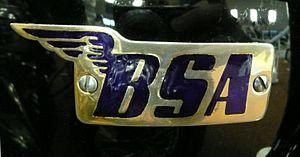
Les motos BSA étaient fabriquées par la Birmingham Small Arms Company Limited, qui était un important regroupement industriel britannique. Ce groupe d'entreprises fabriquait des armes à feu militaires et sportives, des bicyclettes, des motocyclettes, des voitures, des autobus et carrosseries ; de l'acier ; des pièces coulées en métal ; des outils à main, électriques et machines-outils ; des usines de triage et de traitement du charbon ; des métaux frittés ; et des processus de chromage.
Ceci est une liste des motos du fabricant britannique Birmingham Small Arms Company des années 1930 jusqu'à la fin de la marque dans les années 1970. La liste est classée par type de moteur et par période.
La BSA A7 était une gamme de motos bicylindres 500 cm³ fabriquée par BSA dans son usine située à Armory Road, Small Heath, Birmingham. La gamme fut lancée en 1946 avec un moteur longue course de 495 cm³. Une version améliorée de 497 cm³ basée sur le moteur BSA A10 fut lancée en 1950. La production des différents modèles A7 reçut des modifications mineures jusqu’en 1962, année ou elles furent remplacés par le modèle A50 à construction Unit.